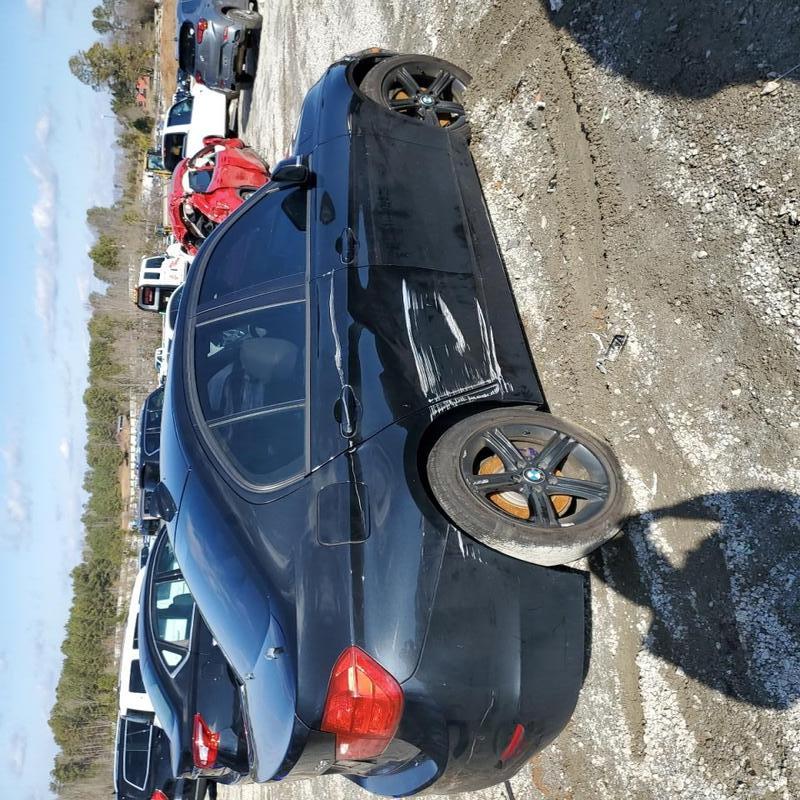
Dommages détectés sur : pare-choc arrière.
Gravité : mineur